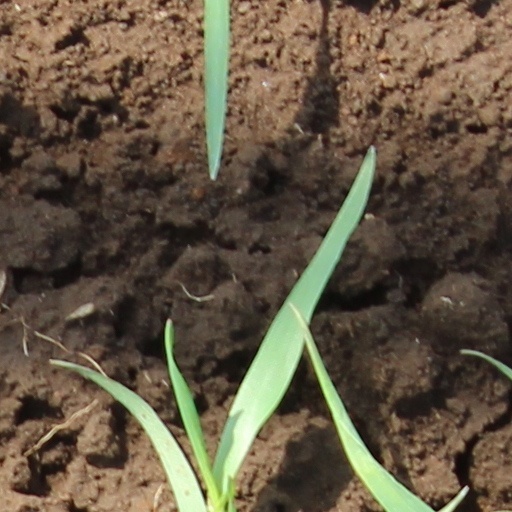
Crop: wheat